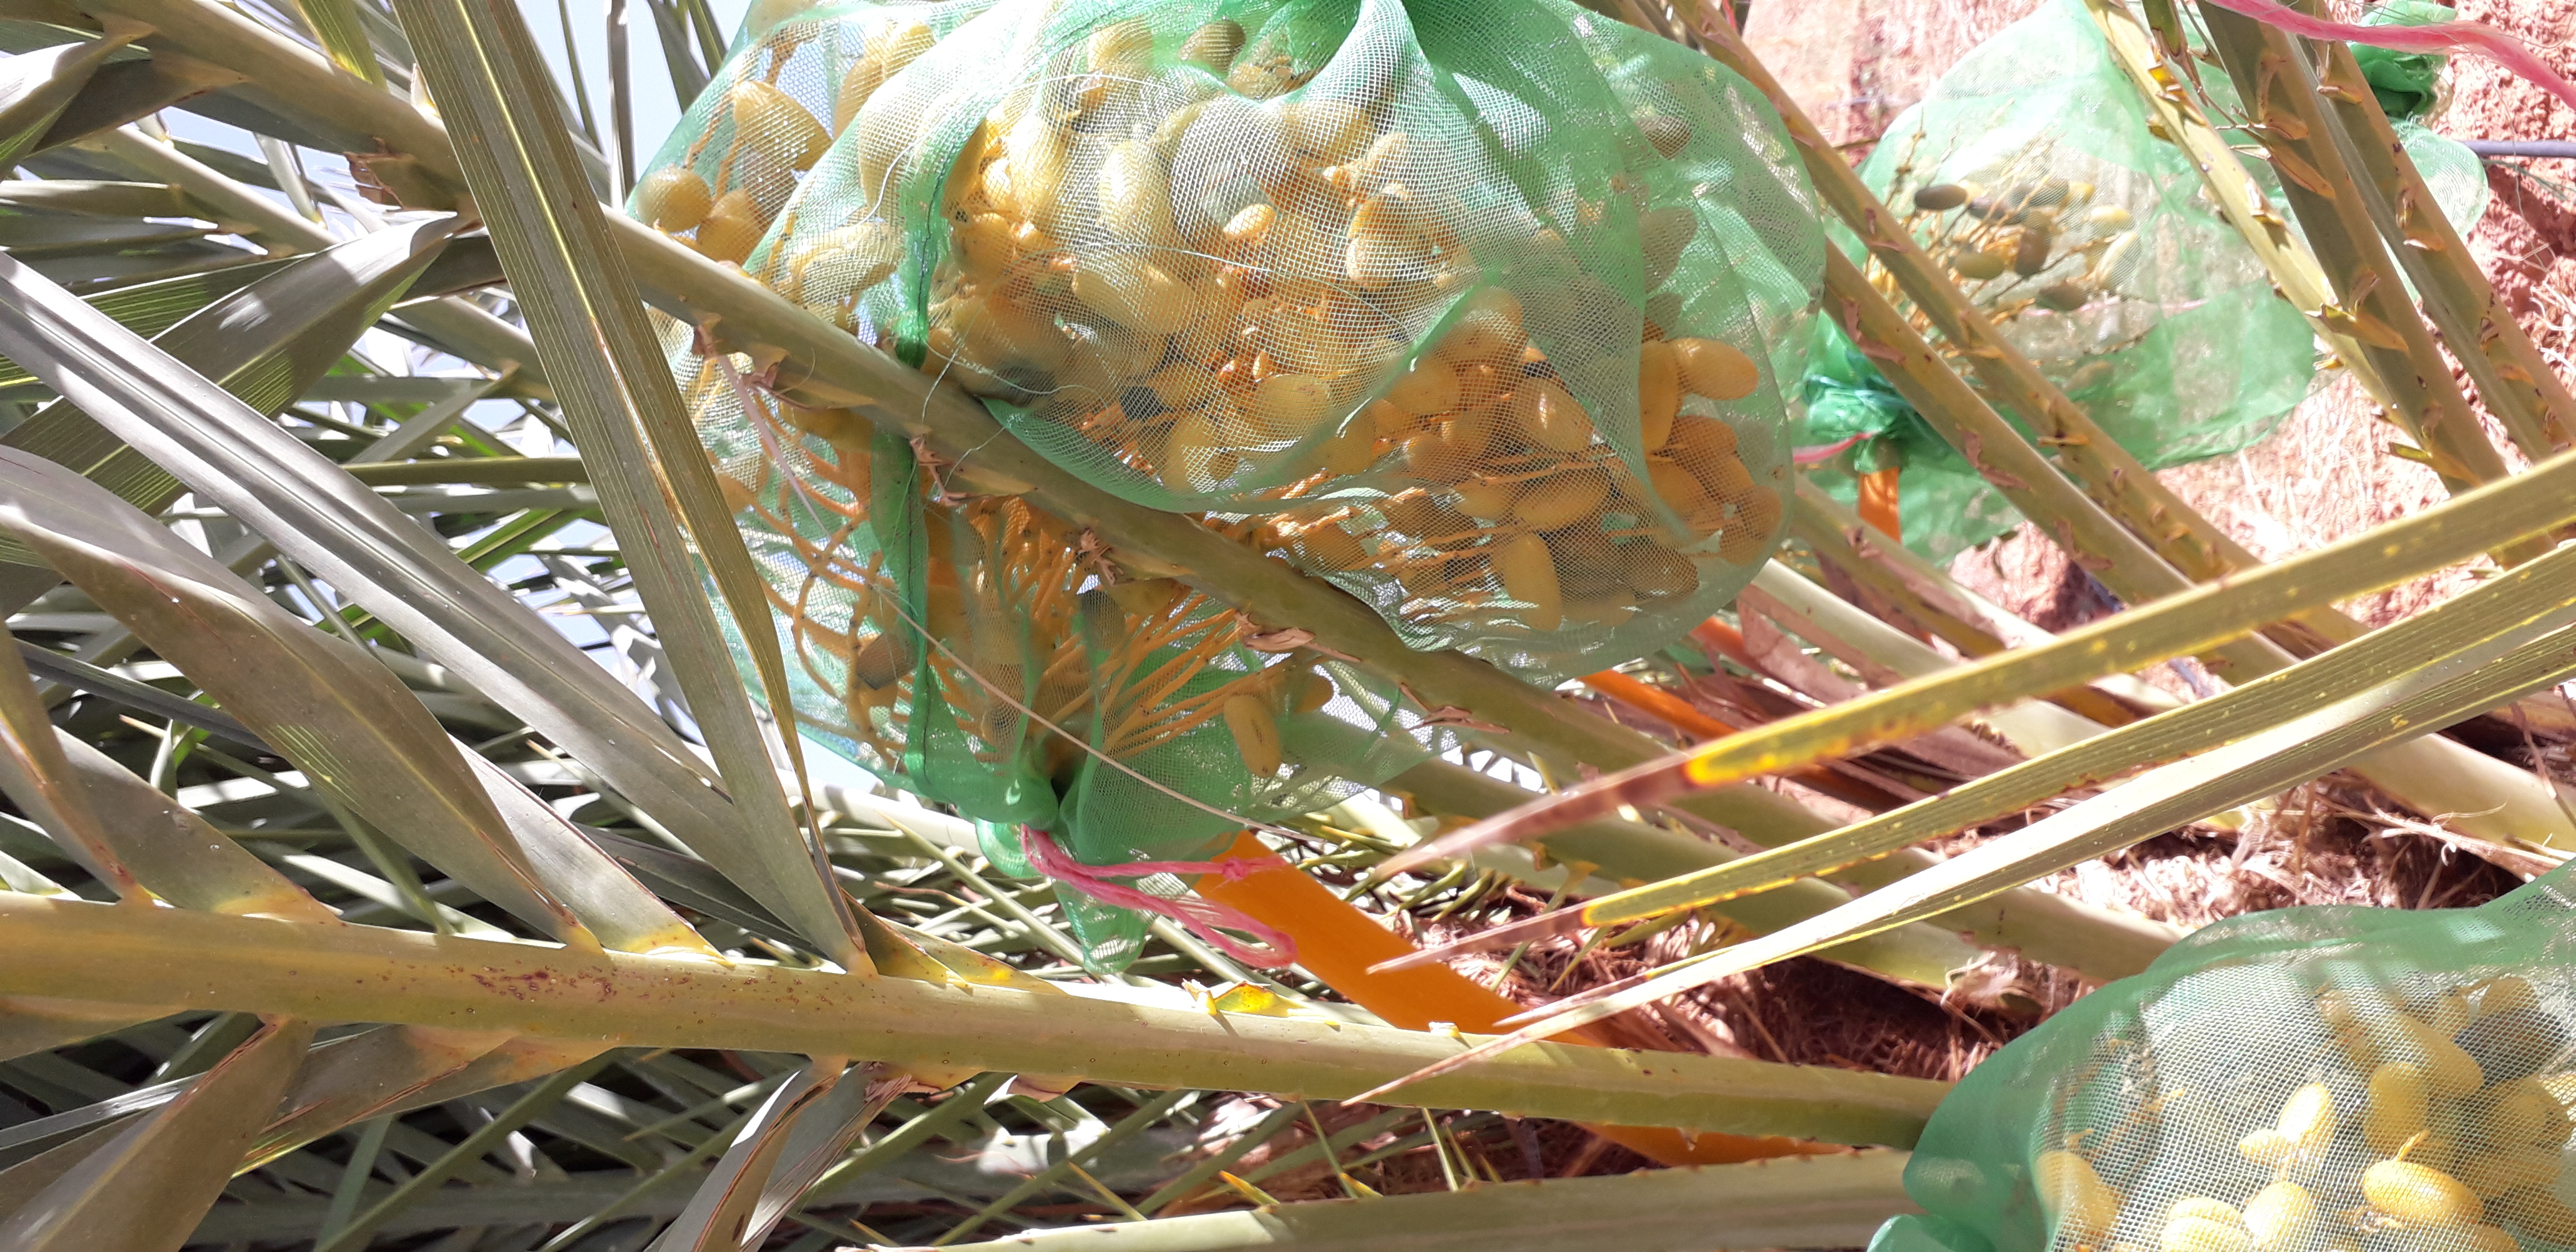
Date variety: kholt